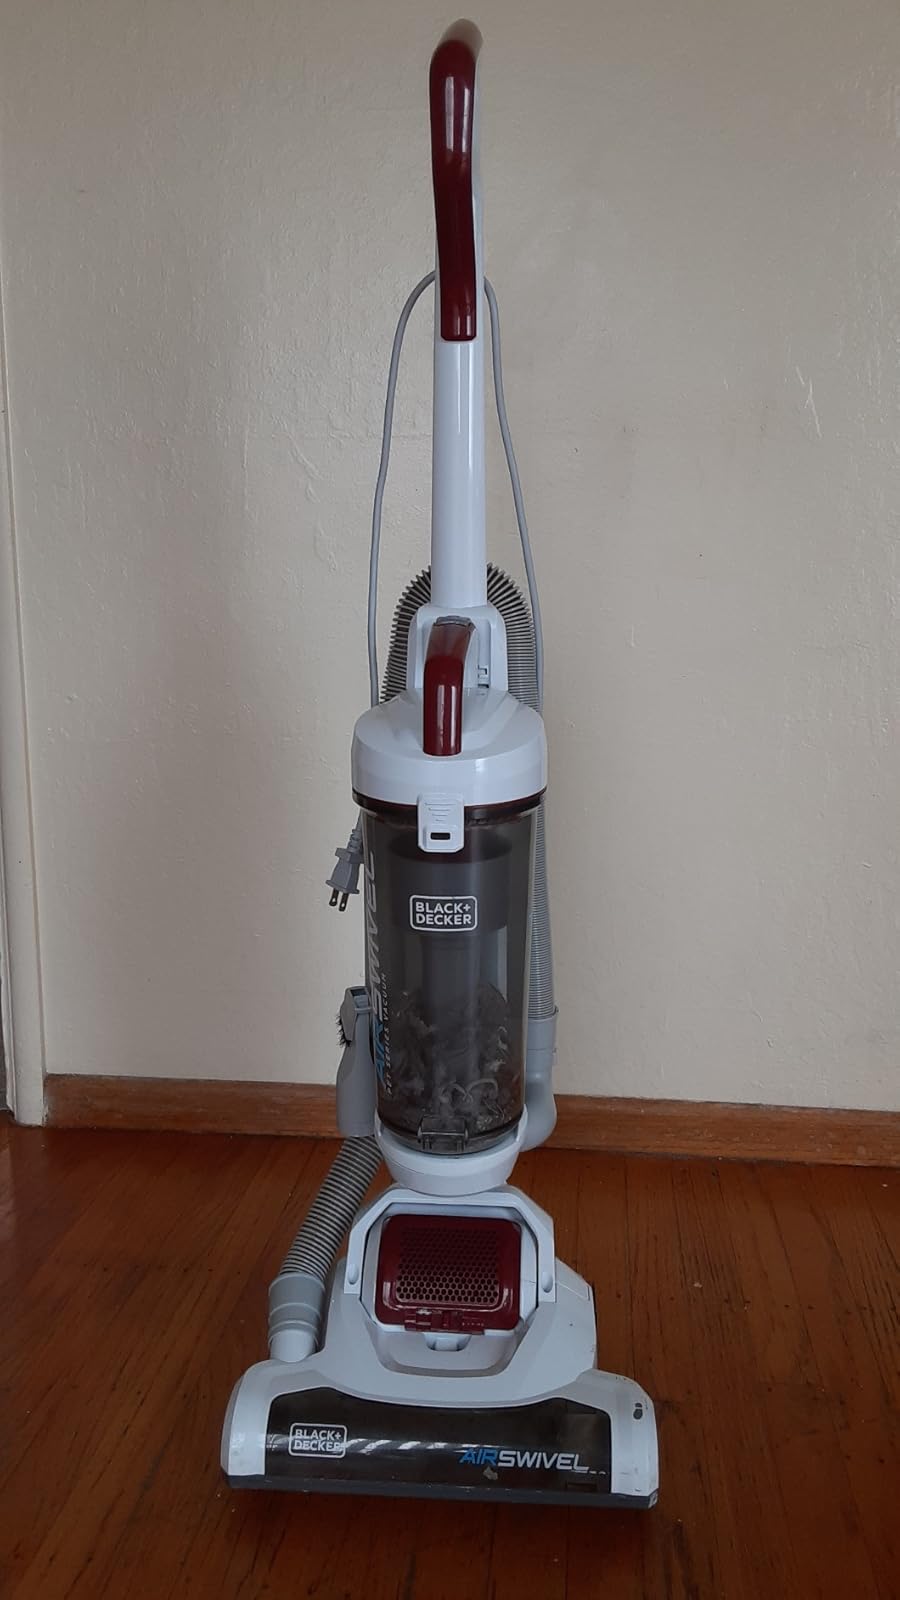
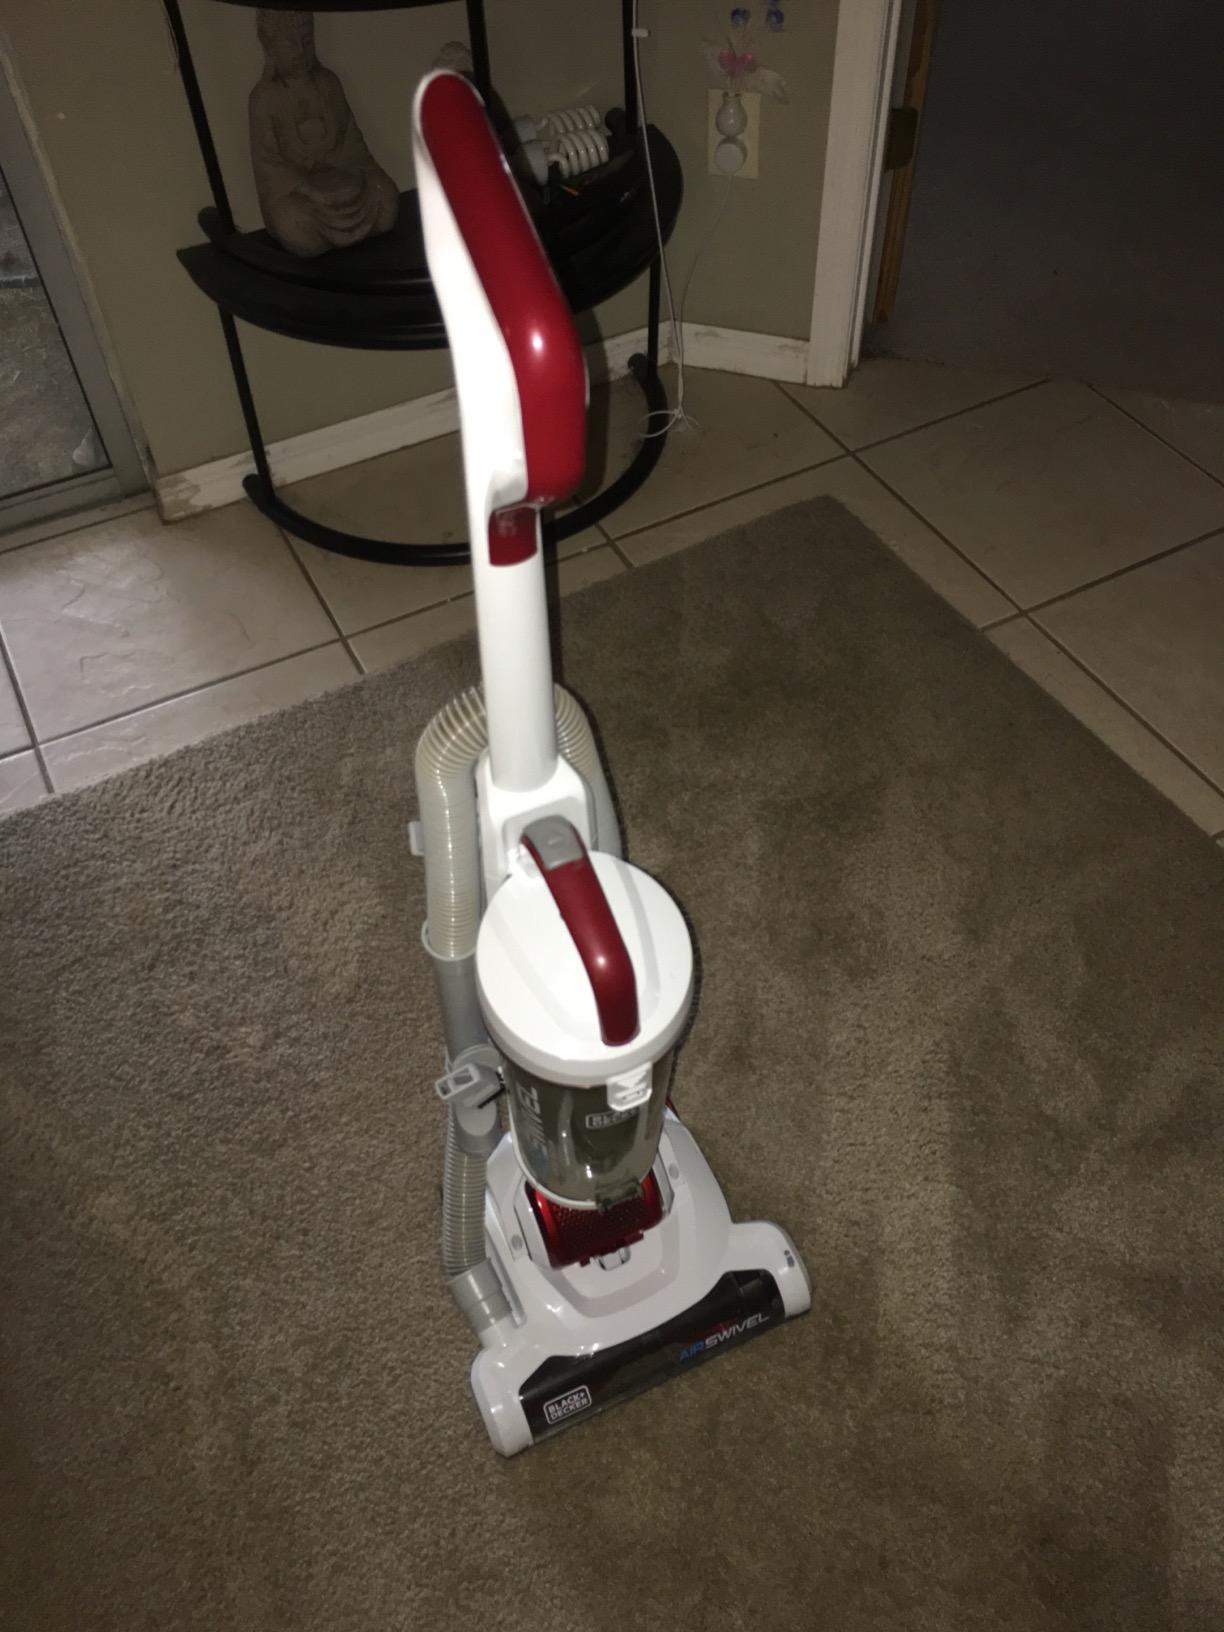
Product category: items_vacuum
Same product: yes